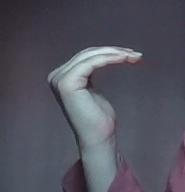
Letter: haa